Altarea SCA

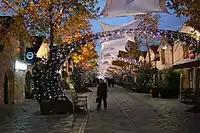
In 1997, Altarea began construction on the Bercy Village shopping center in the 12th arrondissement of Paris, which opened in 2000. Bercy Village, a non-standard shopping mall, was one of the first major projects of Altarea.

In the early 2000s, Altarea introduced the Family Village concept. It involves environmentally-friendly shopping malls with a distinctive architecture, designed for a clientele consisting of families and multiple age groups. The structure centers on parks and green areas. Bercy Village attracts 12 million visitors each year, 20% of whom are tourists.